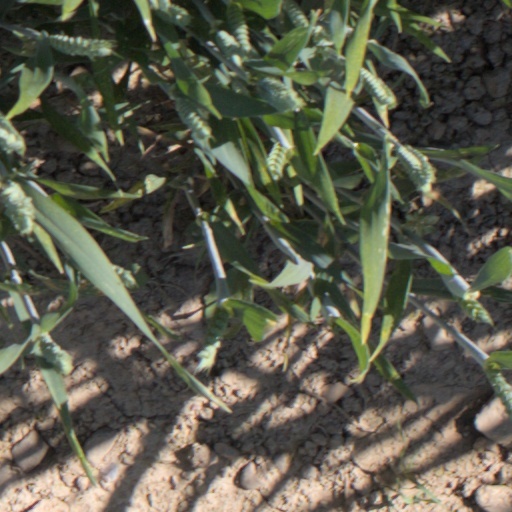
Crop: wheat